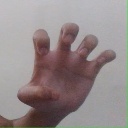
अक्षर: झ